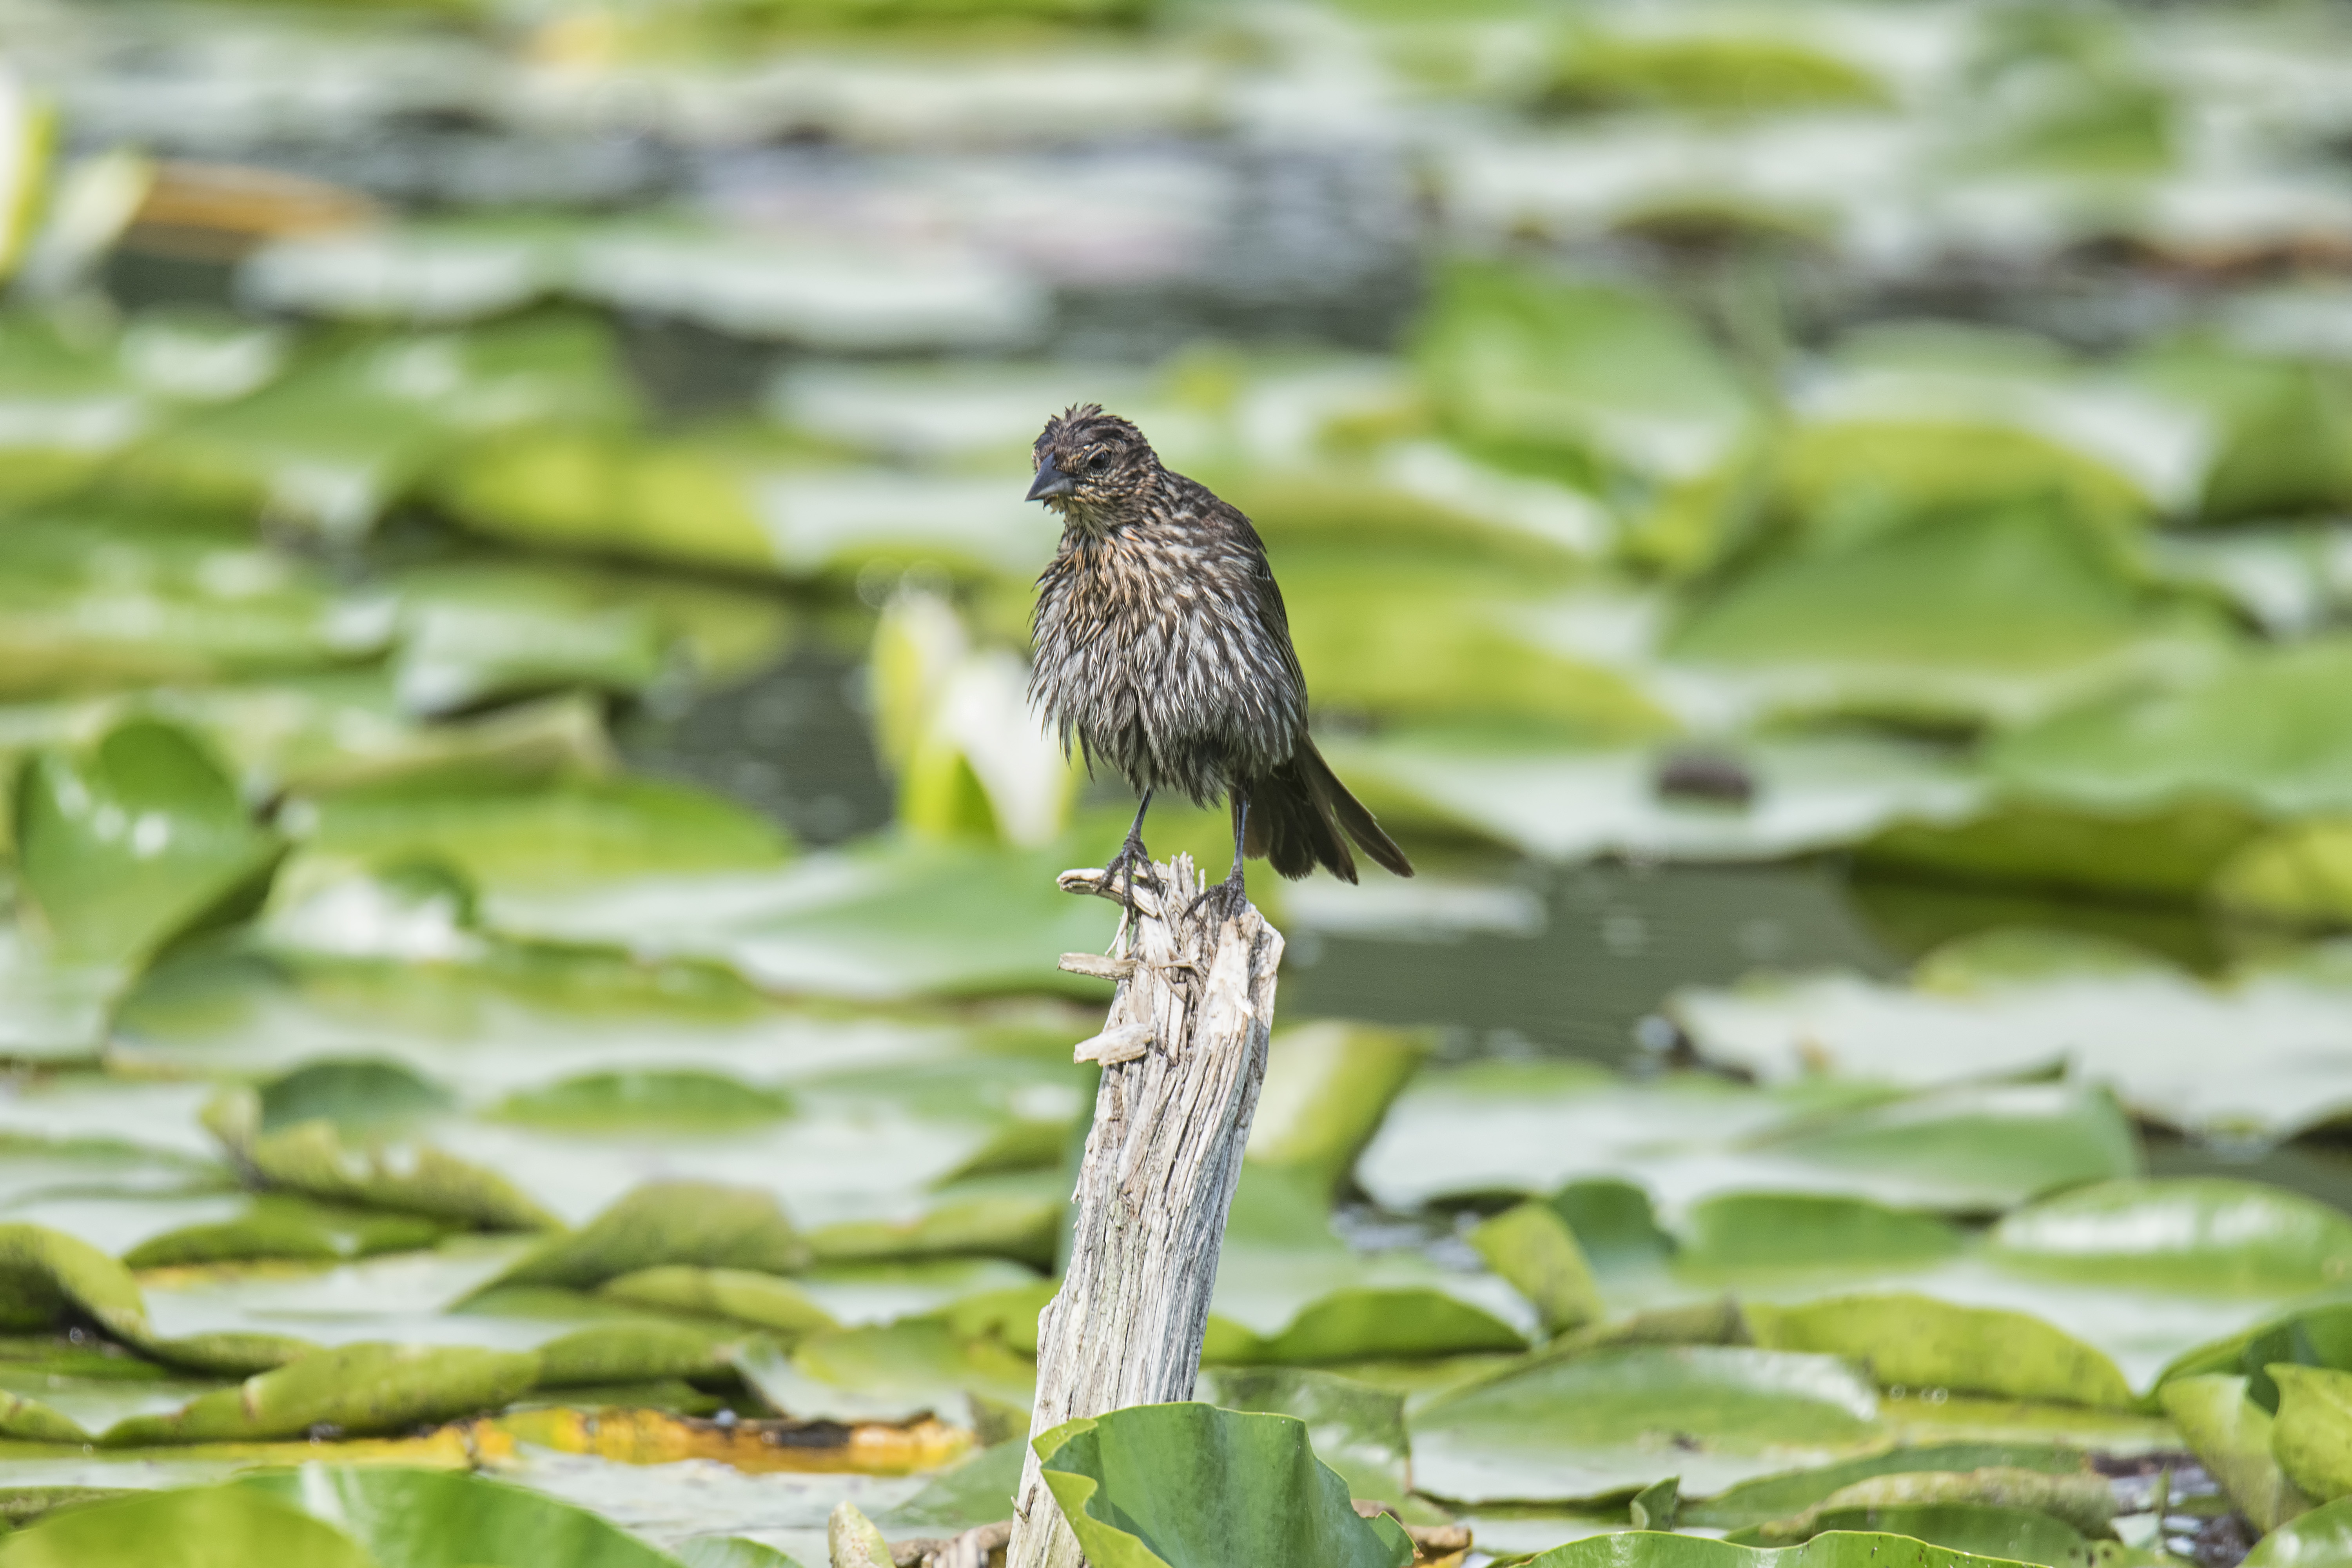
nature, branch, bird, flower, wildlife, green, red, jungle, beak, botany, winged, fauna, canada, a, vertebrate, sparrow, quebec, blackbird, sherbrooke, oiseau, carouge, paulettes, old world flycatcher, perching bird